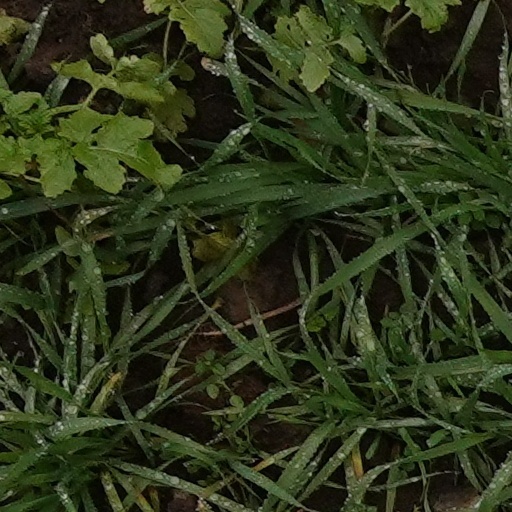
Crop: wheat